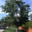
Label: maple_tree